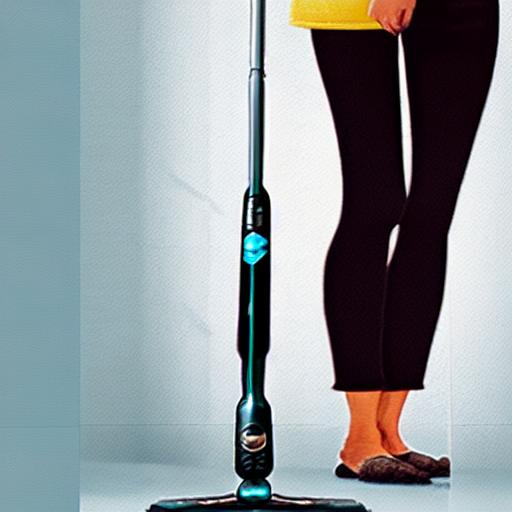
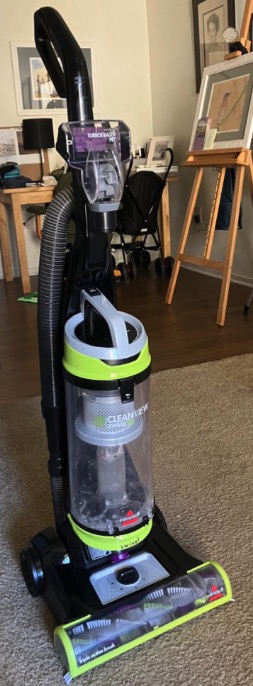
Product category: items_vacuum
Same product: no